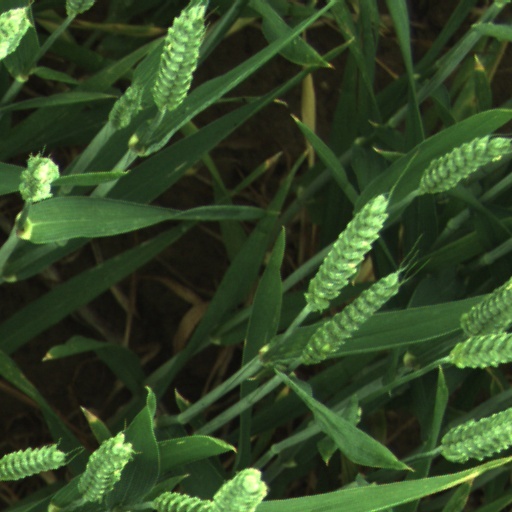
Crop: wheat